American Anti-Slavery Almanac

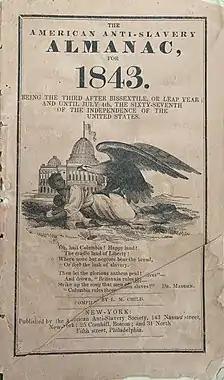
Original cover for the 1843 edition, compiled by Lydia Maria Child

The American Anti-Slavery Almanac was an abolitionist publication published yearly from 1836 to 1843 by the American Anti-Slavery Society, as one of the society's efforts to raise awareness of the realities of slavery in nineteenth-century America. The yearly almanac compiled calendars and astronomical data with anti-slavery literature, art, and advertisements in a small, neat pamphlet. The 1843 edition included works from authors such as William Lloyd Garrison and Thomas Moore, as well as accounts of recent slave rebellions and quotes from political speeches supporting the abolition of slavery. The almanac did not call for uprising or violence, but rather served as a means to spread the word about the anti-slavery cause.